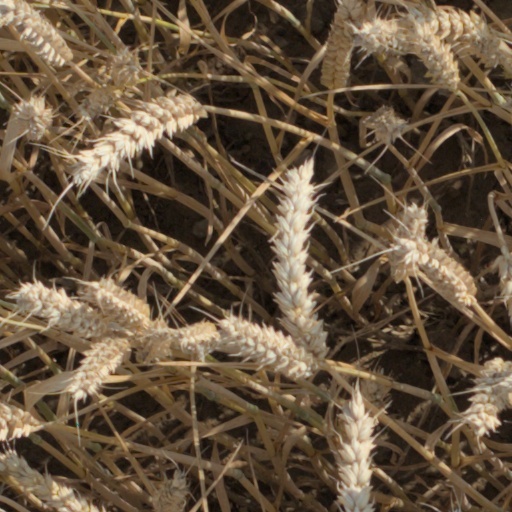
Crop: wheat